Stryn

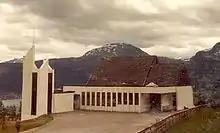
Nordsida Church

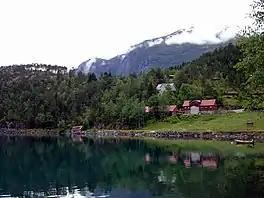
Loenvatnet

The Church of Norway has eight parishes within the municipality of Stryn. It is part of the Nordfjord prosti (deanery) in the Diocese of Bjørgvin.